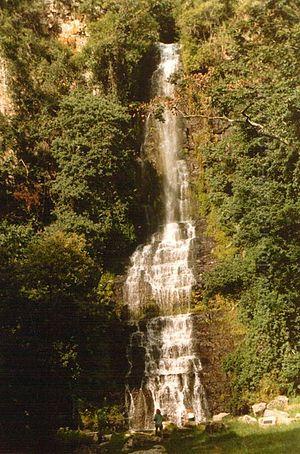
Cet article recense les monuments nationaux du Zimbabwe du National Museums and Monuments of Rhodesia Act connu de nos jours sous le nom de National Museums and Monuments Act de 1972. Le National Museums and Monuments of Zimbabwe est l'institution chargée du recensement des sites archéologiques et de l'inventaire des sites et monuments nationaux. La première liste fut érigée en 1936. En 2000, plus de 14 000 sites archéologiques ont été recensés. 168 monuments sont inscrits à la liste des monuments nationaux, dont l'essentiel a été listé par le gouvernement de Rhodésie. Seulement 13 monuments ont été ajoutés après l'indépendance de 1980.
Olea chimanimani Kupicha est un taxon d'oliviers appartenant au genre Olea. Il a été reconnu dans la révision du genre Olea publiée en 2002 par P.S. Green. C'est une espèce très localisée sur des sols inhospitaliers, dans les Monts Chimanimani situés à cheval sur la frontière séparant la Tanzanie du Zimbabwe.